Medhat Abdel-Hady

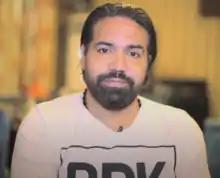

Medhat Abdelhady Mohamed Badawy (born 12 July 1974) is an Egyptian football manager and a former player. A left-back, he spent most of his career playing for Zamalek. As an international player, he was among the Egypt national team members that participated in the 1999 FIFA Confederations Cup and won the 1998 African Cup of Nations.